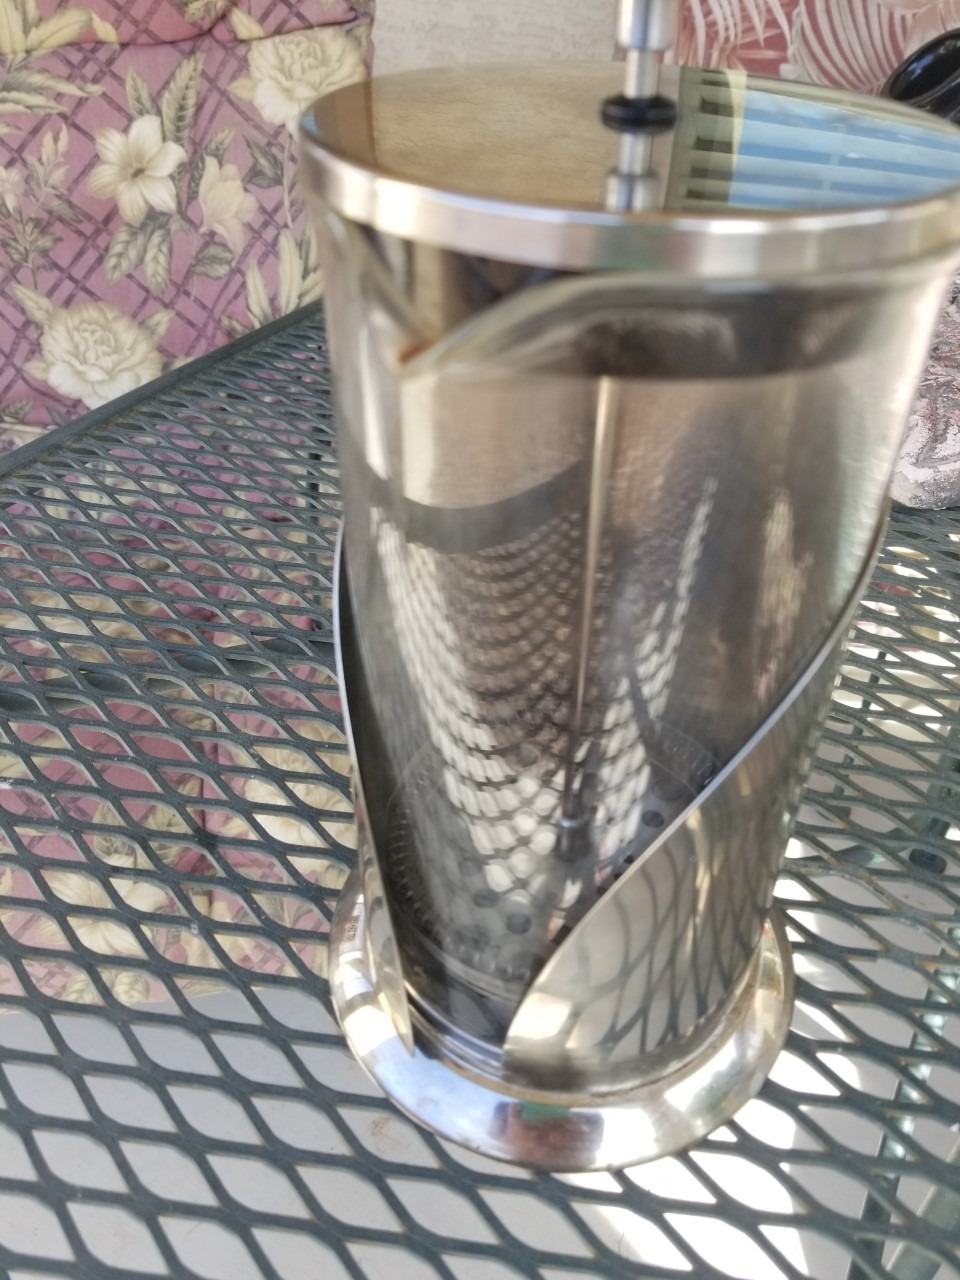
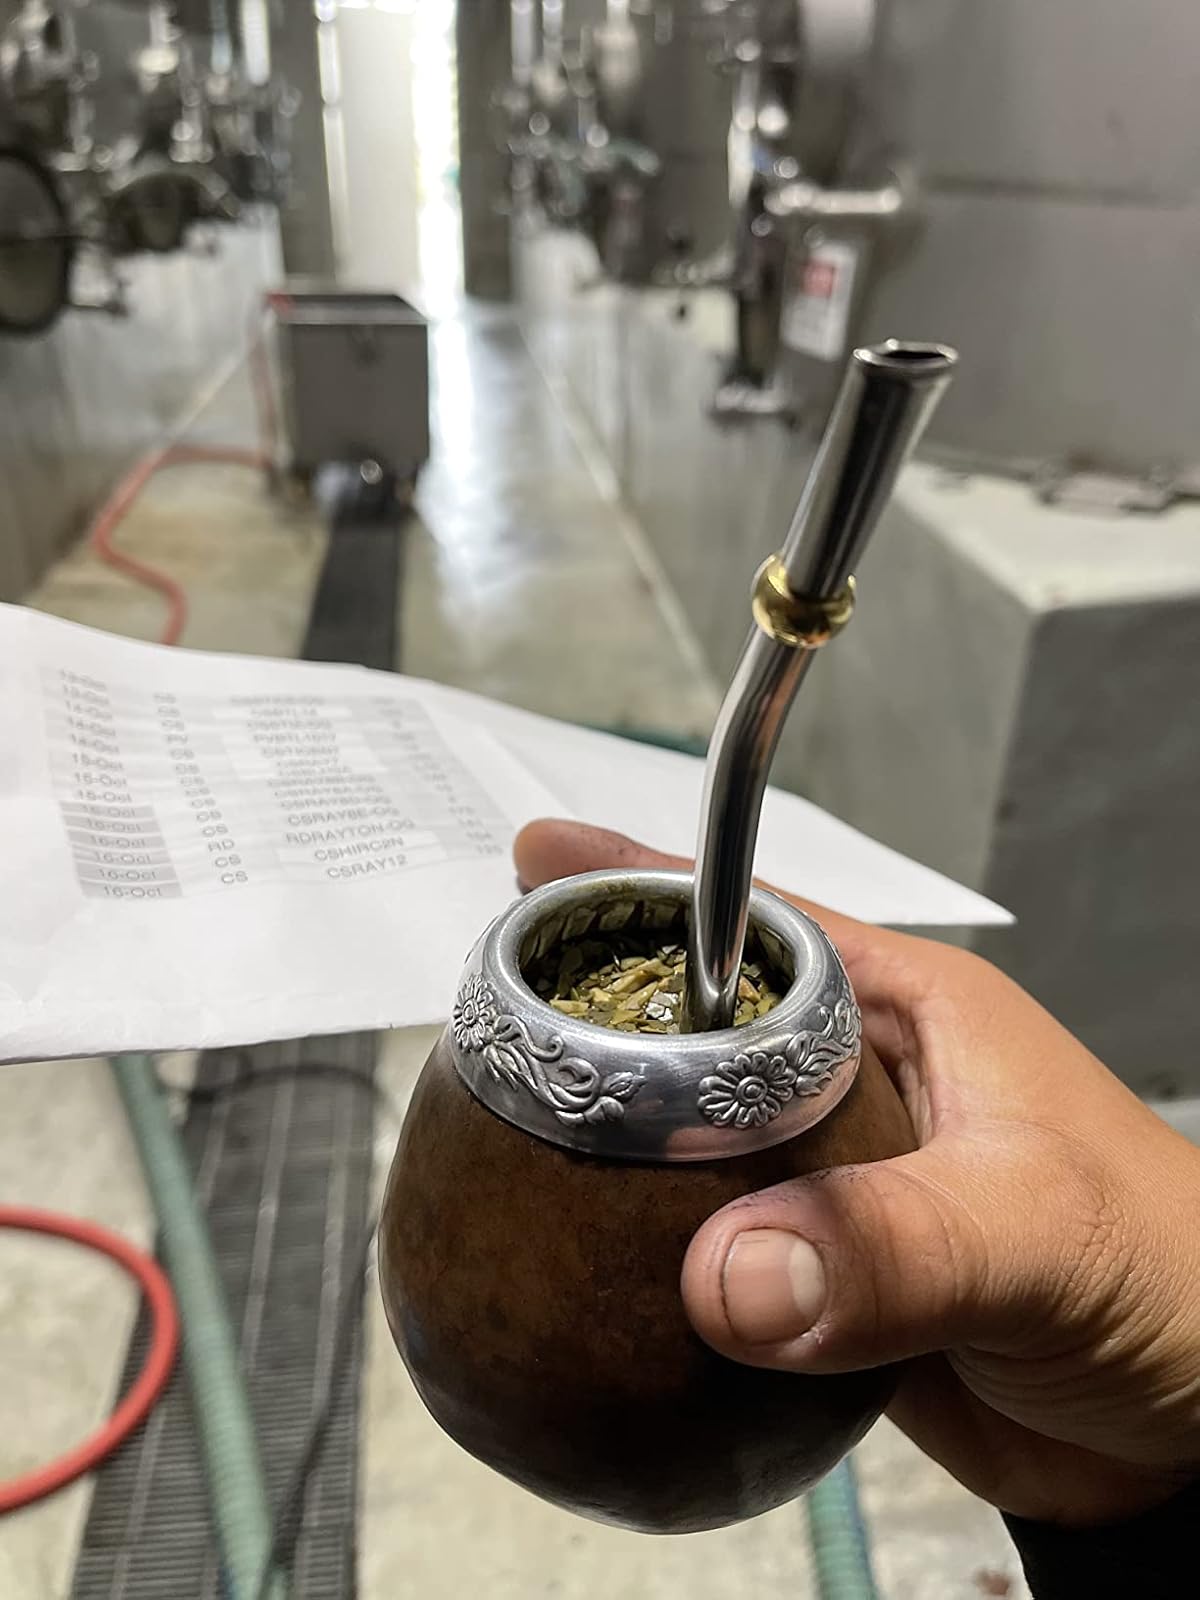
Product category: items_tea
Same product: no